El Limón, Samaná

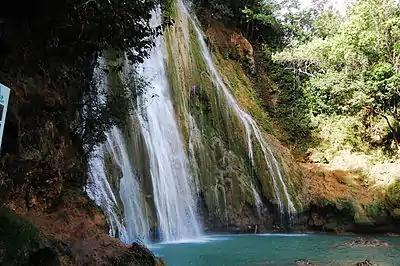
Waterfall in El Limón, Samaná

El Limón (in English, "The Lemon") is a municipal district of Santa Bárbara de Samaná, Samaná Province, Dominican Republic. It is on the north coast of the Samaná Peninsula, on the Atlantic coast.